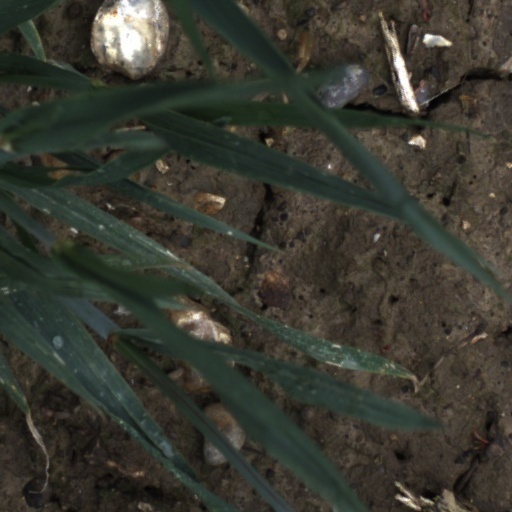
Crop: wheat